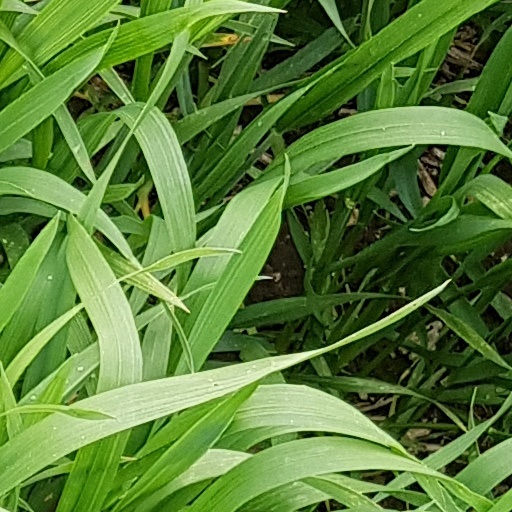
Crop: wheat